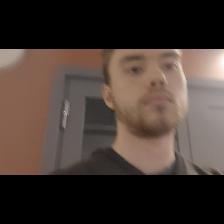
Label: Human